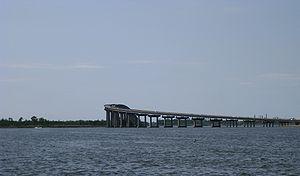
La rivière Calcasieu est un cours d'eau qui prend sa source dans la paroisse de Vernon en Louisiane aux États-Unis.
L'Interstate 210 (Louisiane) est une Interstate highway contournant la ville de Lac Charles en Louisiane, 30 miles à l'est du Texas. De plus, ses 2 extrémités sont reliées à l'Interstate 10 et elle a une longueur totale de 12,2 miles.